Black-figure pottery

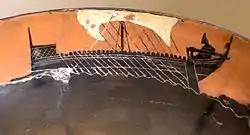
Ship on the inside of a cup of the Leagros Group. , from Cerveteri, now in the Cabinet des Médailles de la Bibliothèque Nationale de France

Two black-figure vase painters are considered to be mannerists (540-520 BC). The painter Elbows Out decorated primarily Little Masters cups. The extended elbows of his figures are conspicuous, a characteristic responsible for his pragmatic name. He only seldom depicted mythological scenes; erotic scenes are much more common. He also decorated a rare vase form known as a lydion. The most important of the two painters was The Affecter, whose name comes from the exaggeratedly artificial impression made by his figures. These small-headed figures do not seem to be acting as much as posing. His early work shows scenes of daily life; later he turned to decorative scenes in which figures and attributes are recognizable, but hardly actions. If his figures are clothed they look as if they were padded; if they are naked they are very angular. The Affecter was both potter and painter; over 130 of his vases have survived.